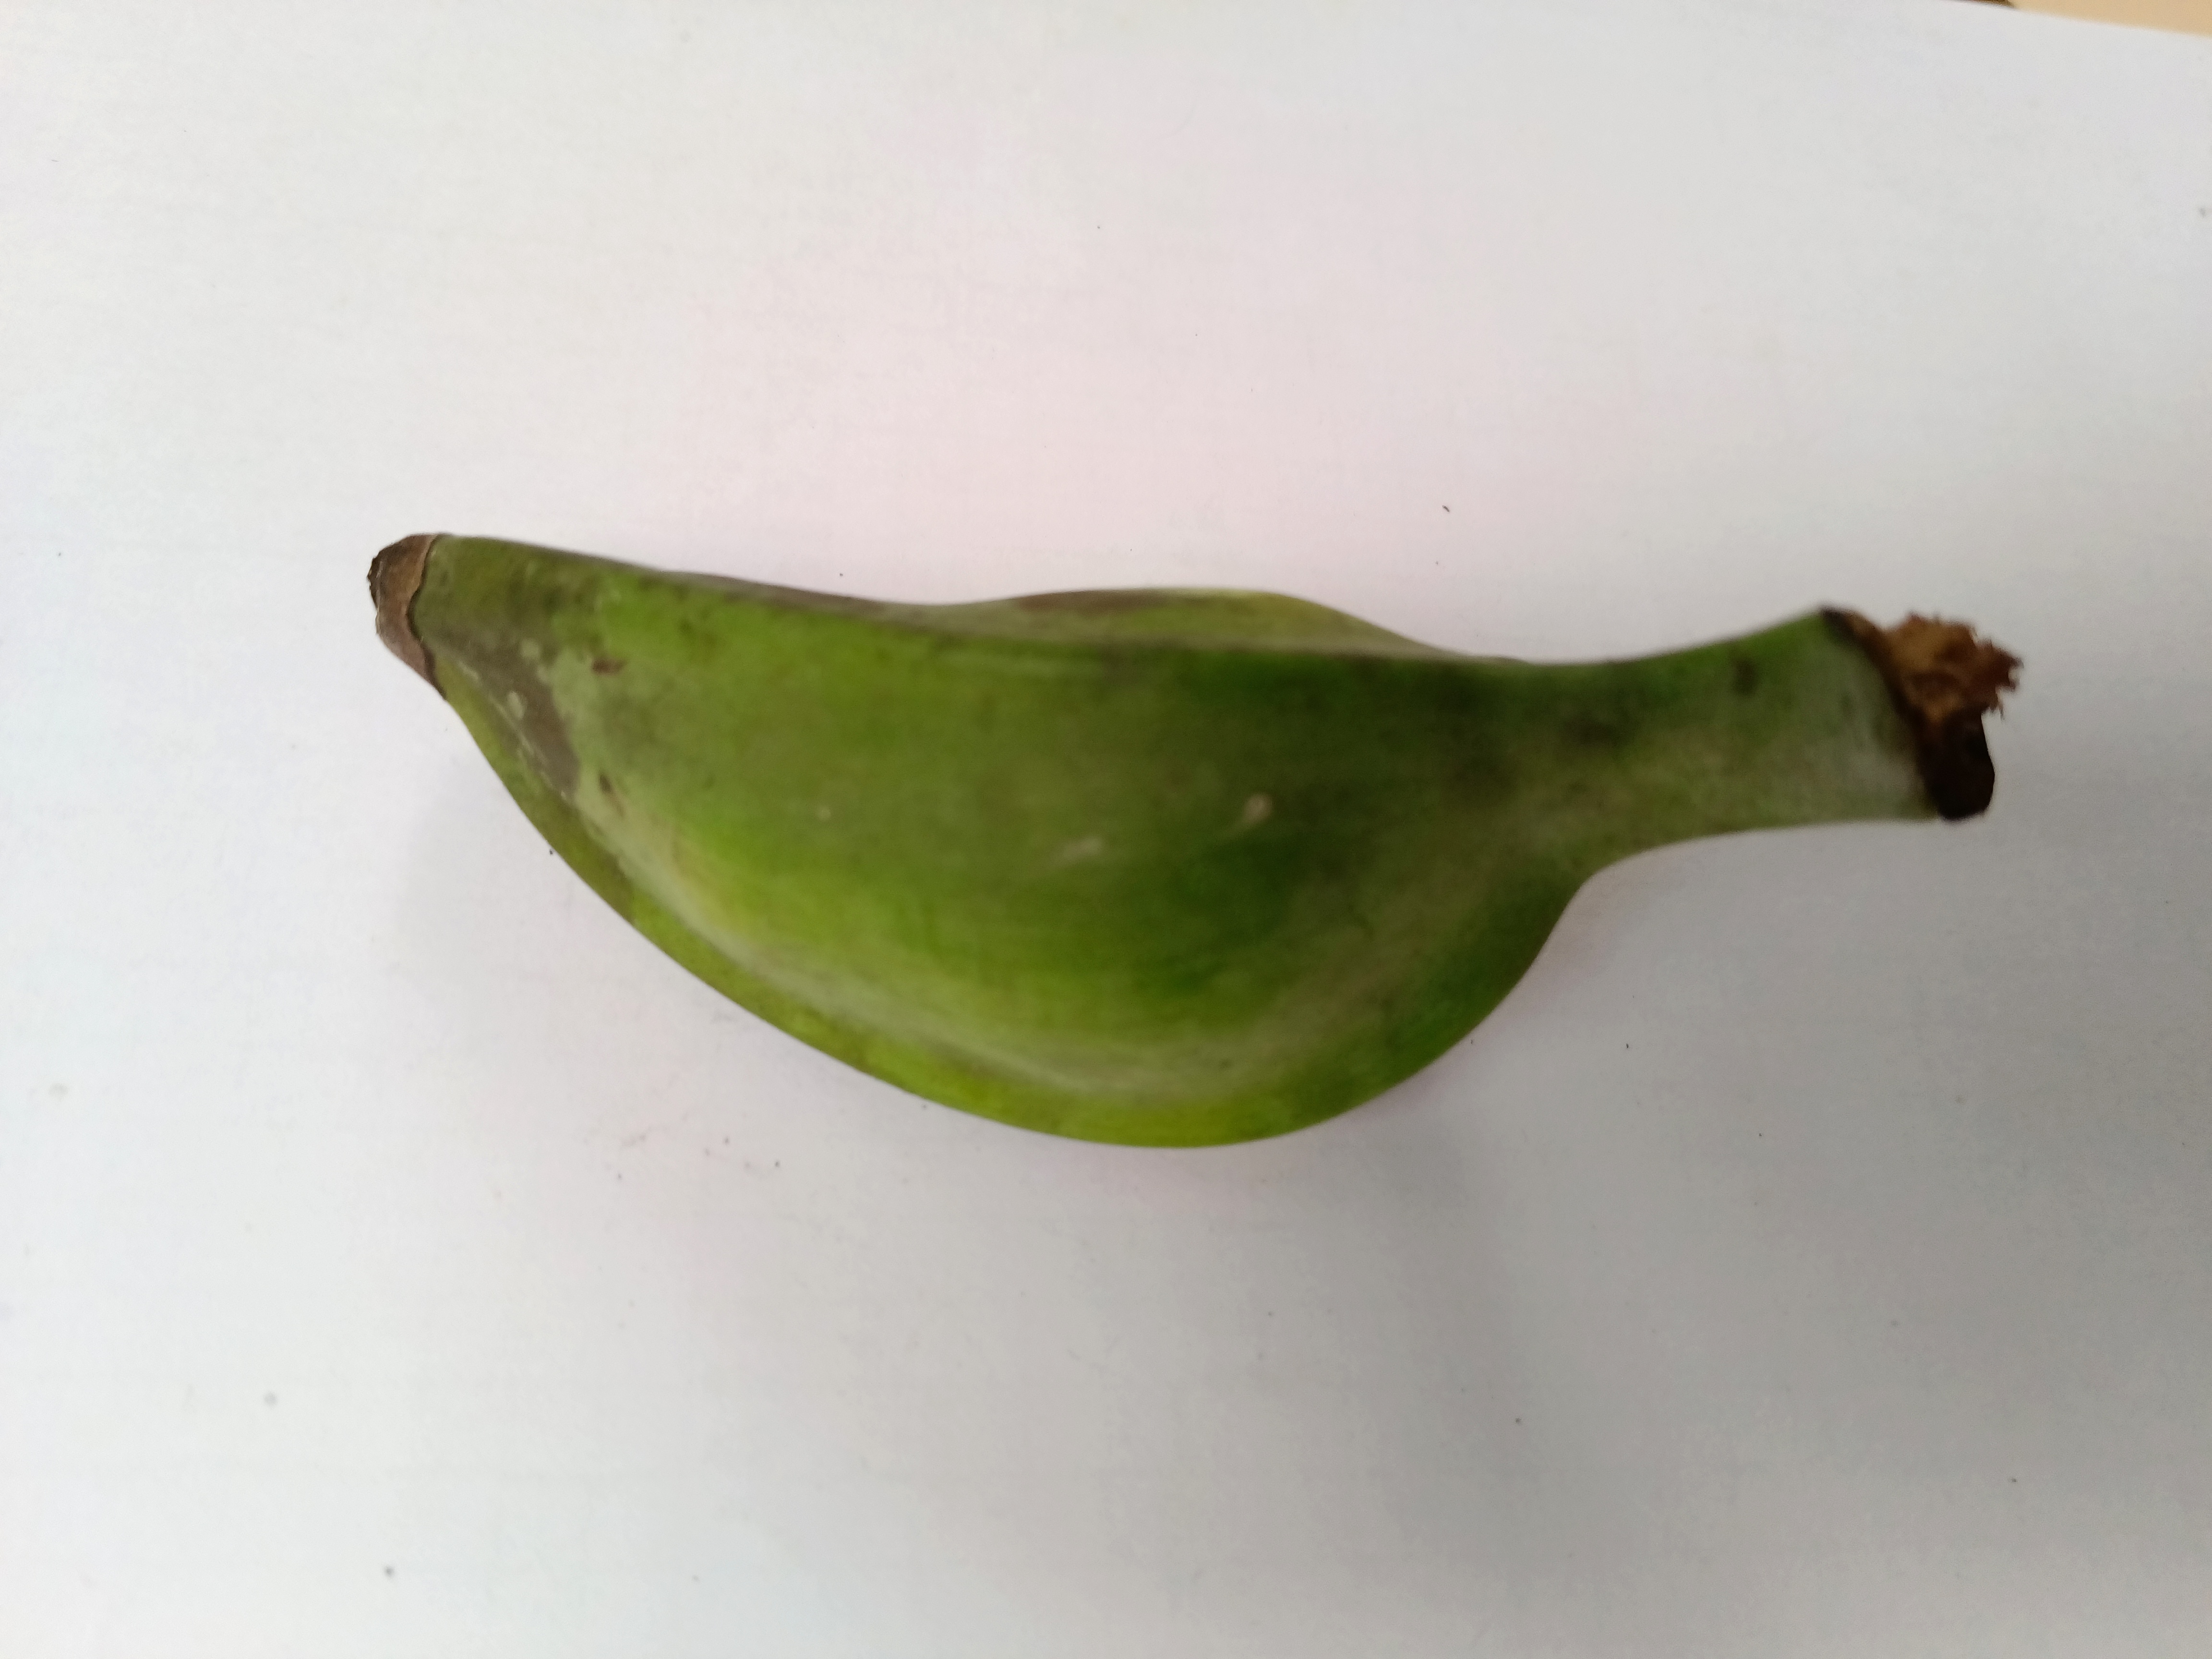
Banana variety: Bichi